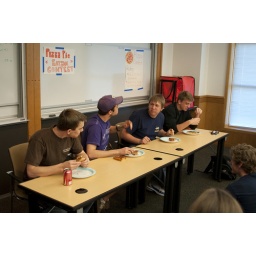
Students participate in a pizza &amp;quot;pie&amp;quot; eating contest in a Tucker Technology Center classroom as a part of &amp;quot;Pi Day&amp;quot; on Friday.